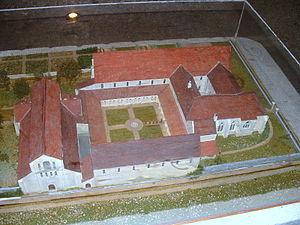
L'abbaye de Reigny est une ancienne abbaye cistercienne située dans un domaine de 14 hectares au bord de la Cure, entre Vermenton et Lucy-sur-Cure dans l'Yonne, en France. Reigniacum est un ancien site gallo-romain sur lequel fut édifiée l'abbaye.